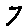
Label: 7